Komabue

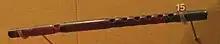
A "komabue fue"

The ("Koma flute") is a transverse bamboo flute, a fue that is used in traditional Japanese court music.